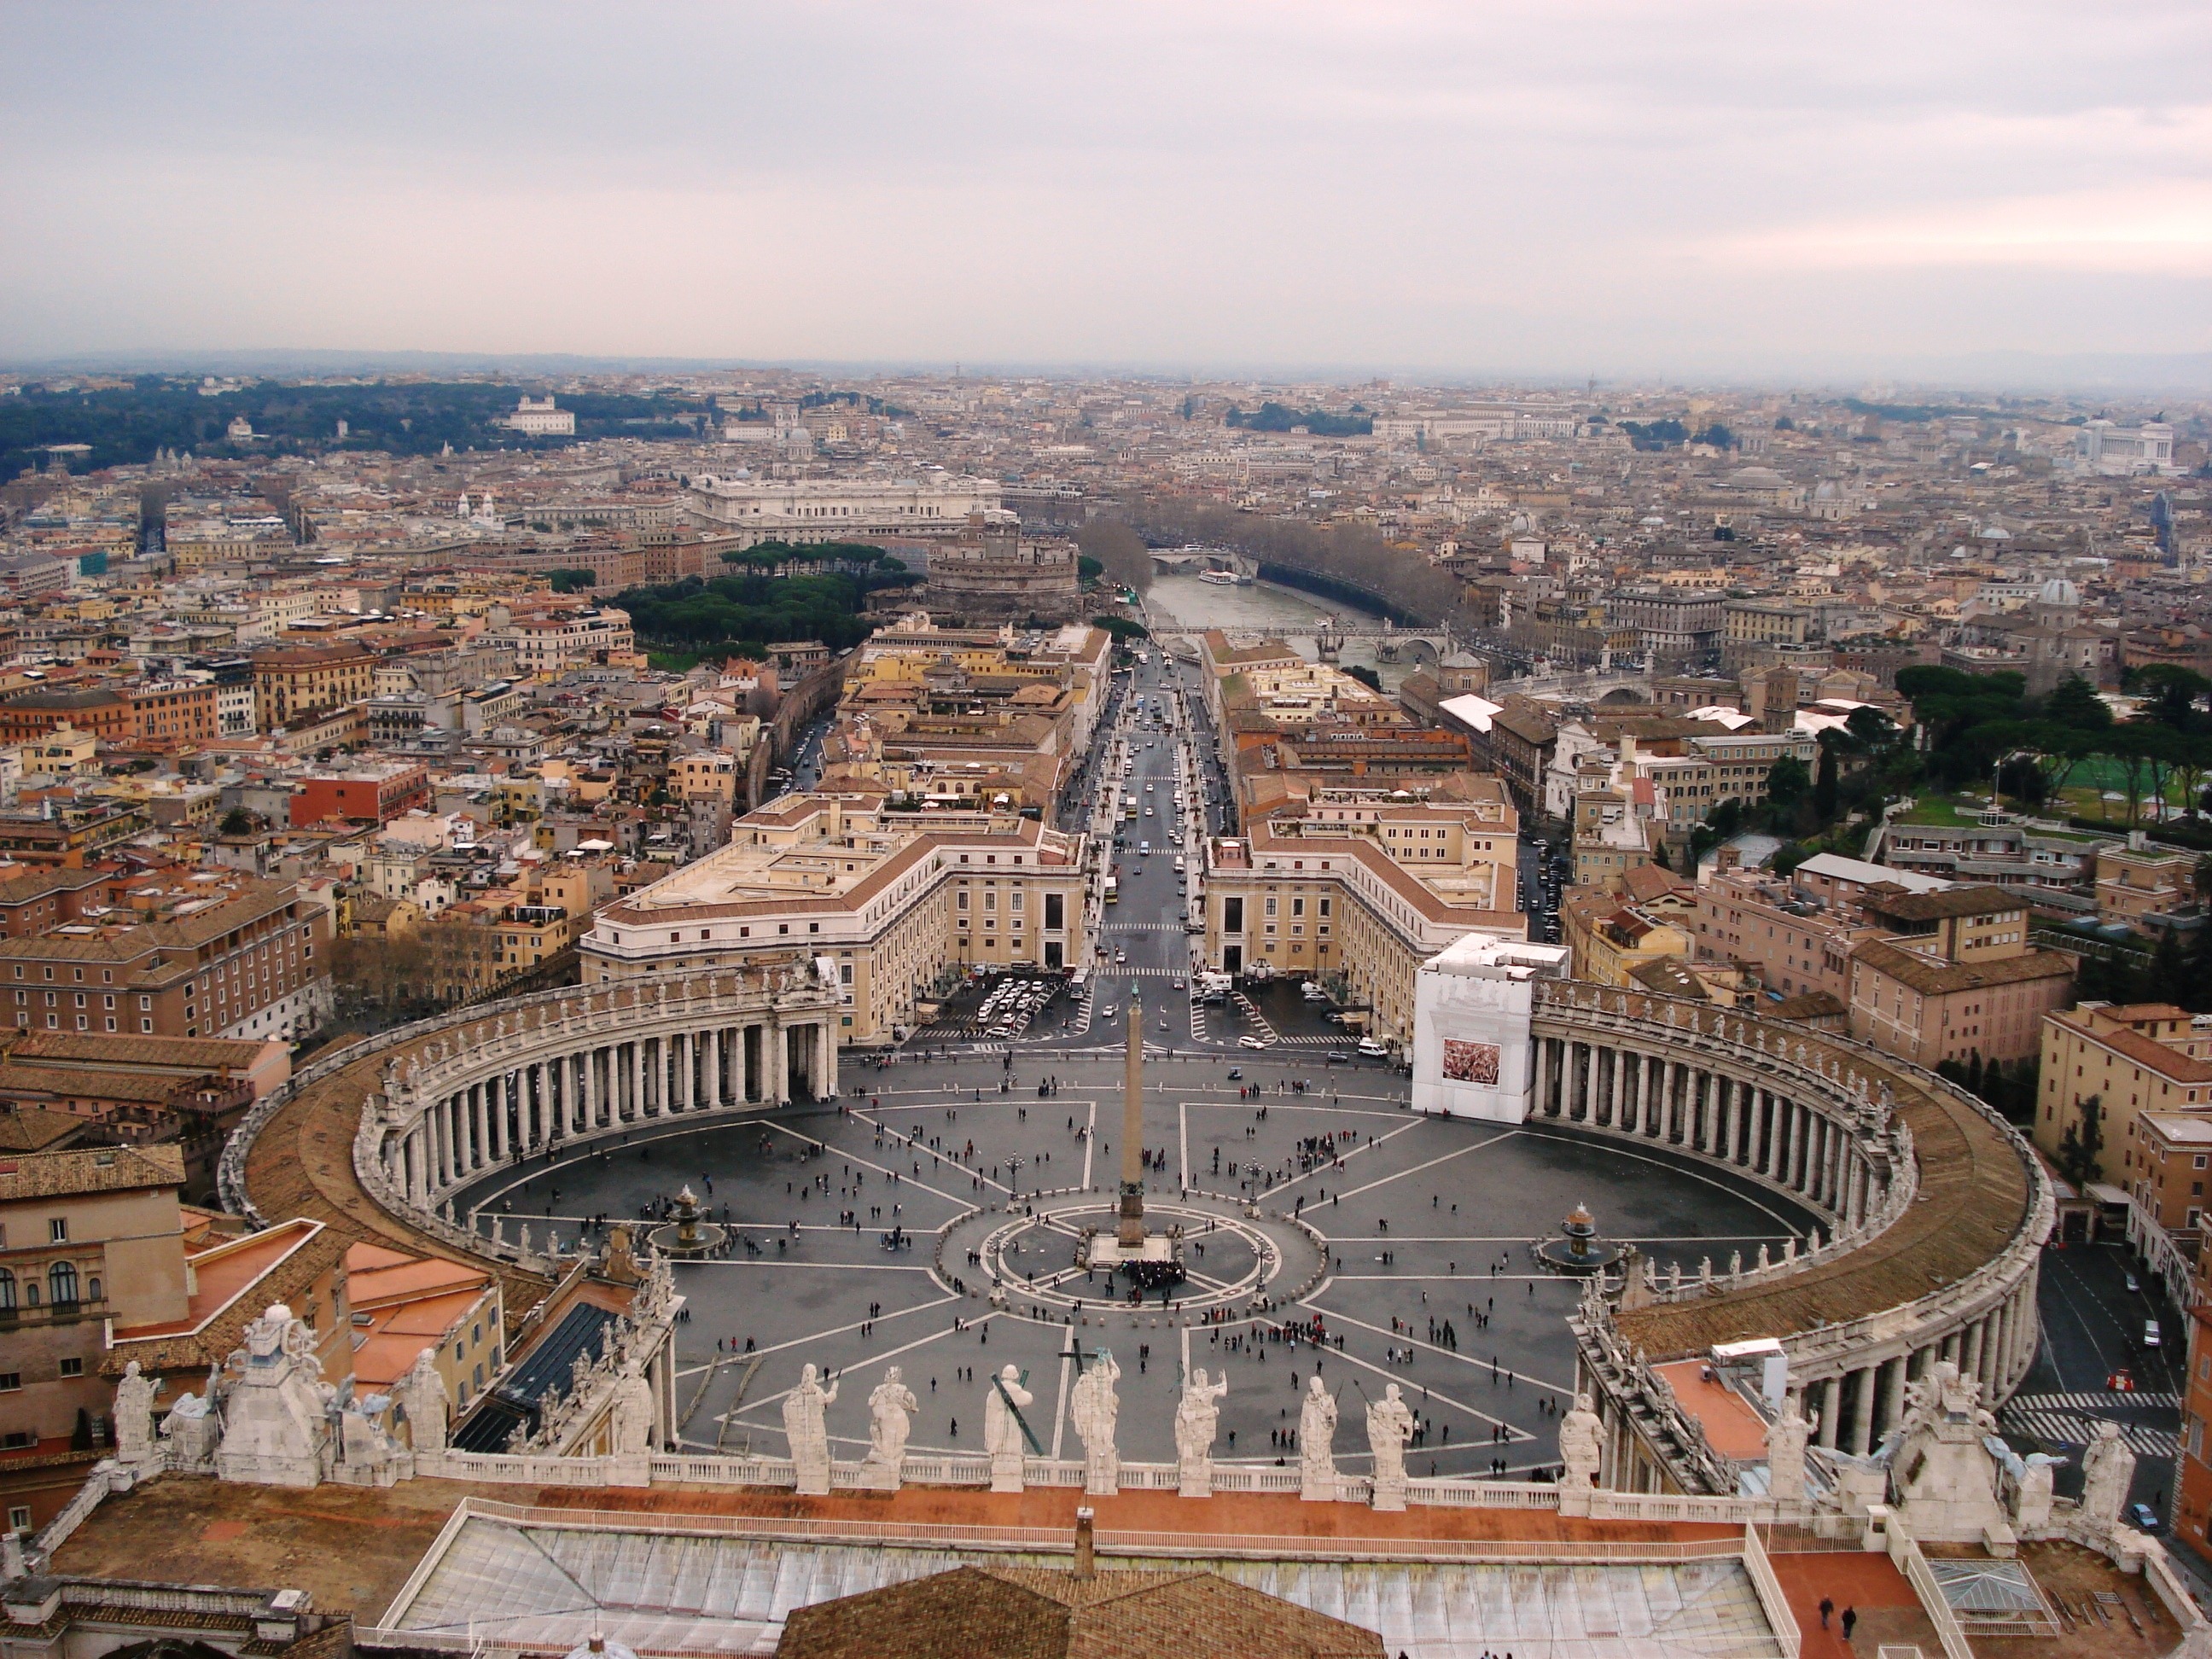
structure, city, monument, cityscape, arch, plaza, square, landmark, vatican, town square, metropolis, ancient rome, aerial photography, ancient history, human settlement